No. 20 Squadron PAF

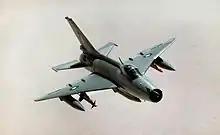
Chengdu F-7PG of the cheetahs

The squadron celebrated its Golden jubilee in January 2008. Four years later, the squadron shifted to PAF Base MM Alam after spending 36 years at PAF Base Rafiqui where it remains to this day.